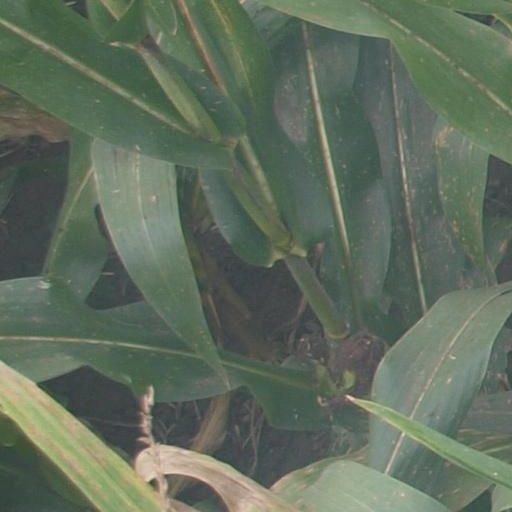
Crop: maize; corn